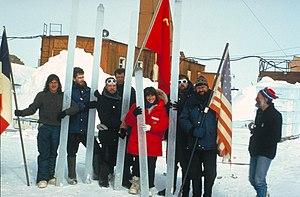
La base antarctique Vostok est une station de recherche russe installée en Antarctique depuis 1957 à l'occasion de l'année géophysique internationale, pour l'étude du climat.
Le lac Vostok est le plus grand des lacs subglaciaires de l'Antarctique.
Vostok ne répond plus est la cinquante-sixième histoire de la série Les Aventures de Buck Danny de Frédéric Zumbiehl. Elle est publiée sous forme d'album en 2018. Elle est la première partie d'une trilogie.